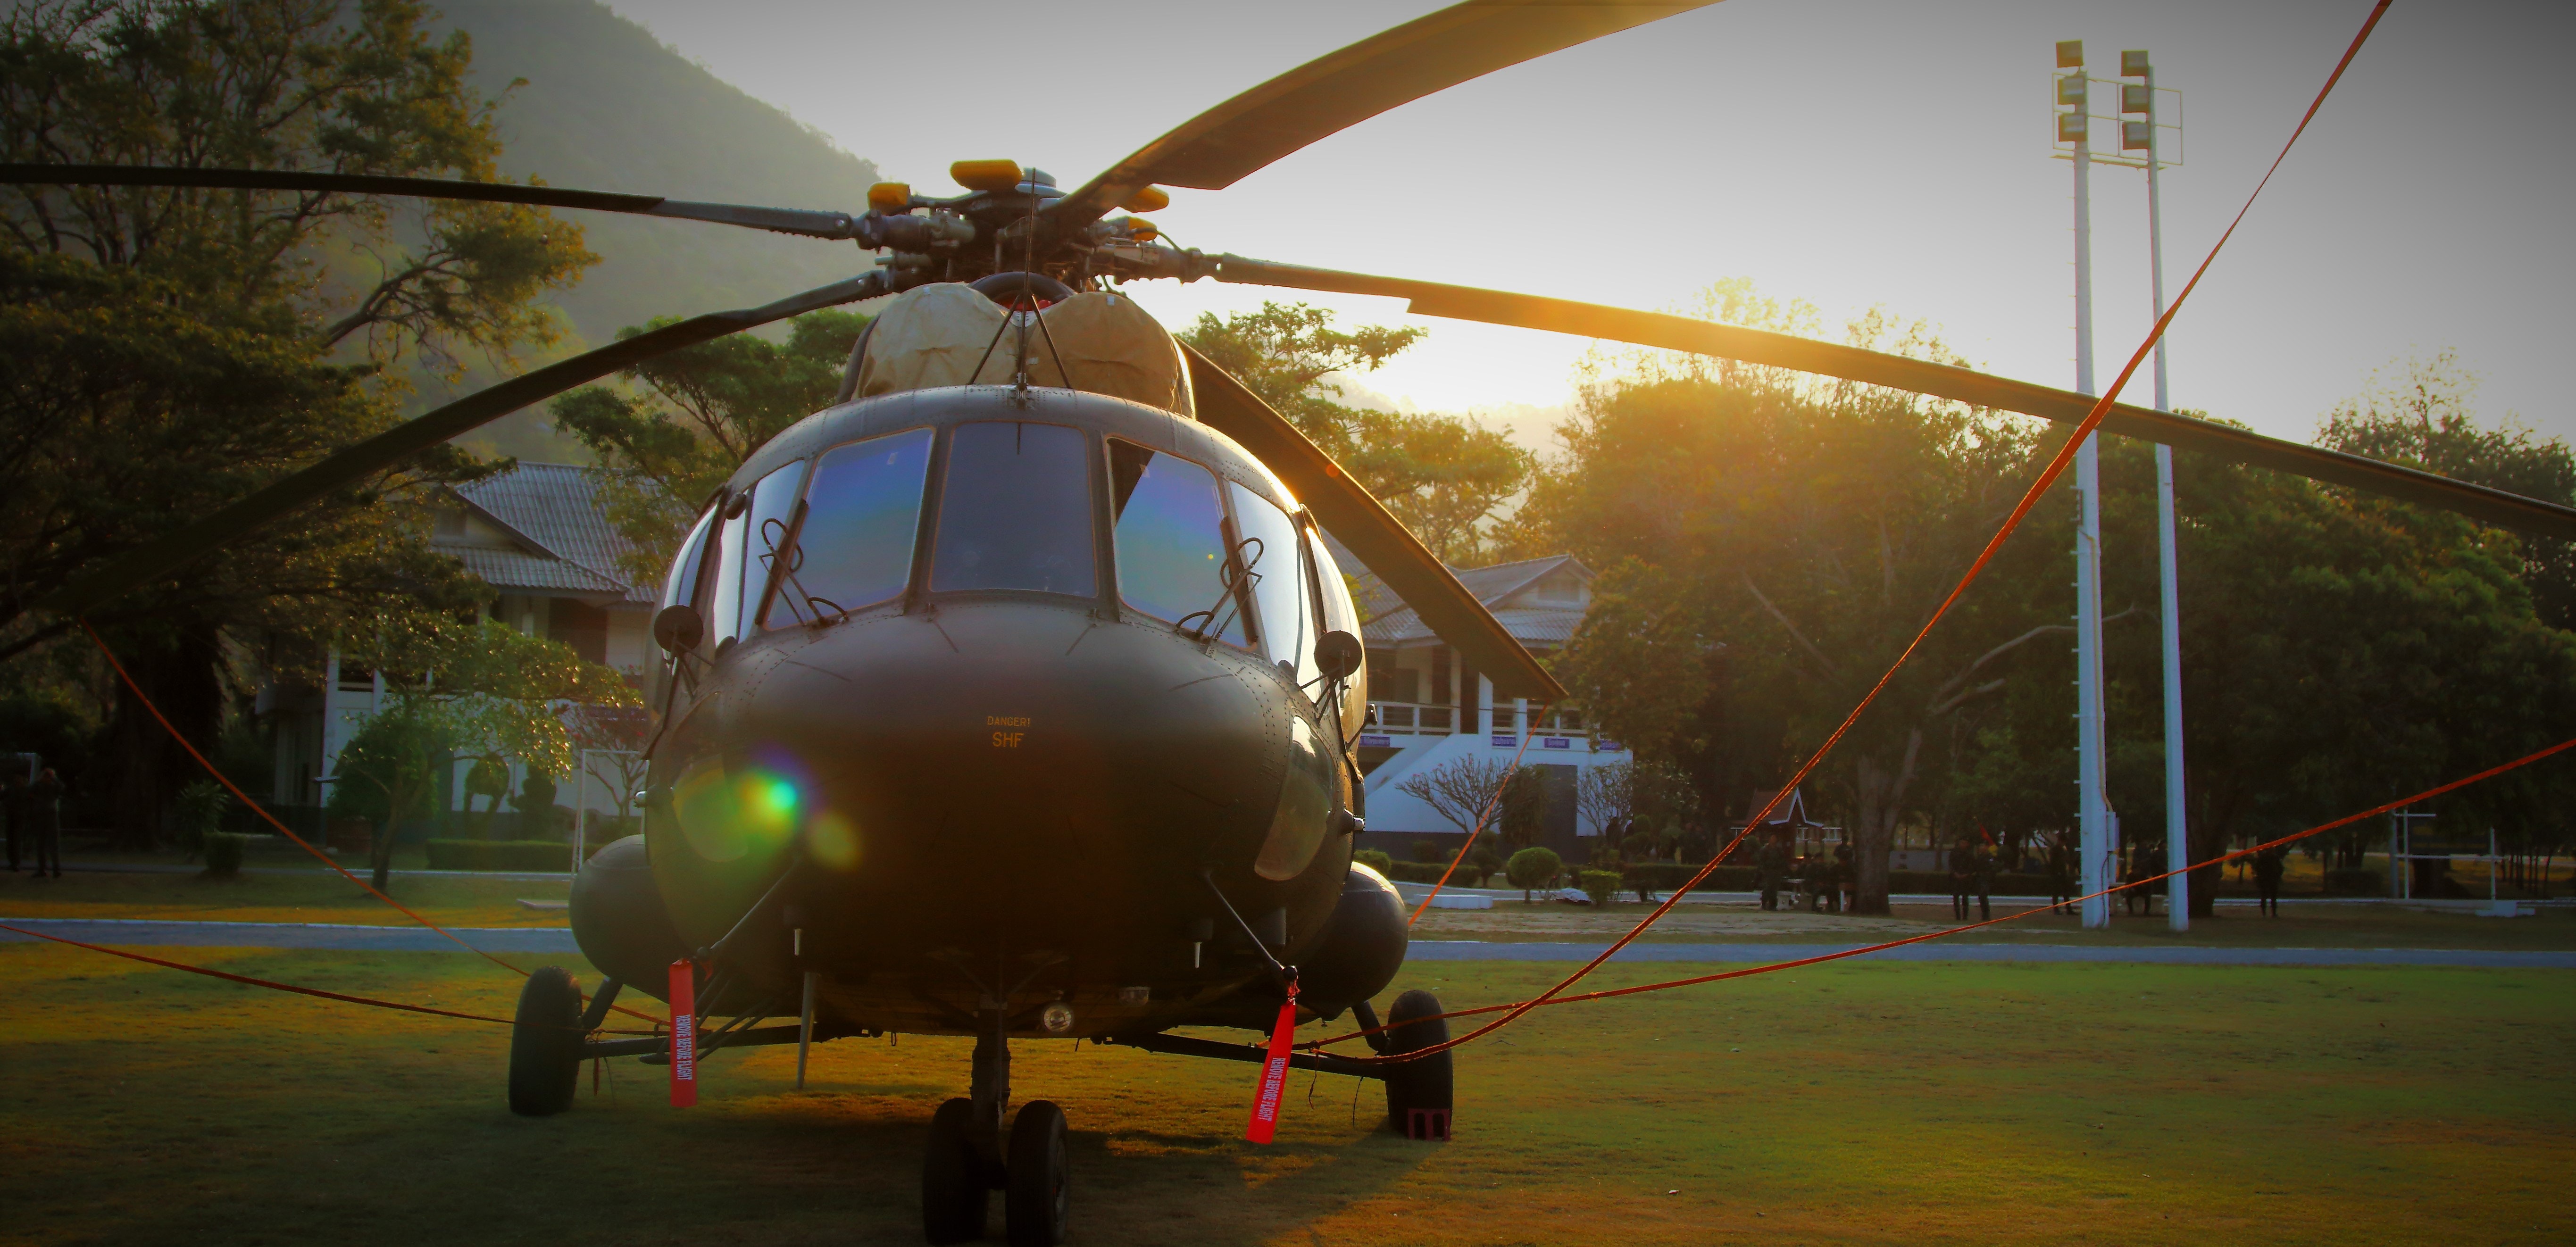
helicopter, vehicle, helicopter rotor, rotorcraft, aircraft, aviation, military helicopter, mode of transport, Sikorsky h 34, air force, military aircraft, mil mi 8, black hawk, aerospace engineering, helicopter pilot, mil mi 24